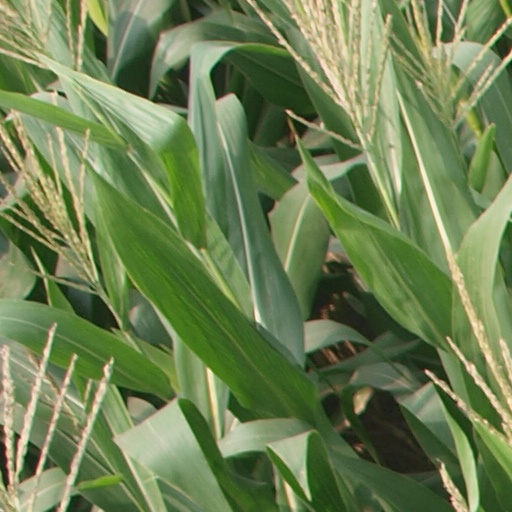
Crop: maize; corn